Anna Plisetskaya

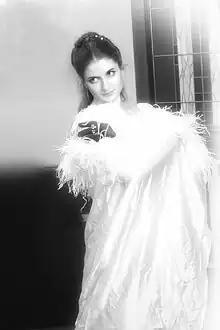

Anna Alexandrovna Plisetskaya (born August 18, 1971) is a Russian ballerina, actress and producer.